History of Knott's Berry Farm

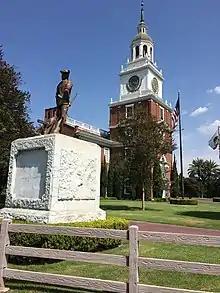
Claude Bell sculpted the minuteman statue which is at Independence Hall at Knott's. He also executed portraits of Walter and Cordelia Knott, which are in the Chicken Dinner Restaurant, and created the concrete characters that are on benches in Ghost Town and the Roaring 20's areas.

Walt built a 12-foot-tall volcano of lava rock trucked in from the Pisgah Crater in the Mojave Desert and equipped it with a boiler that rumbled, hissed, and spit steam at the push of a button. Two signs posted nearby read: